Kirkland Hall

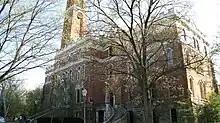
Kirkland Hall rebuilt with only one tower

The original Kirkland Hall – also known as Main Building, Old Main, University Hall, and College Hall – was initially constructed in the Victorian Gothic style, featuring two towers flanking a central gable that protruded outward, much like a pediment. After the fire of 1905, Kirkland Hall was rebuilt in the Italianate style, with only one tower reconstructed. Donations from alumni, Vanderbilt students, and Nashville residents funded a new bell to replace the old one. In 1937, Chancellor James Hampton Kirkland ended his leadership and died on August 5, 1939. In recognition of his contributions to the university, the board renamed the building from Old Main (recently called College Hall) to Kirkland Hall.